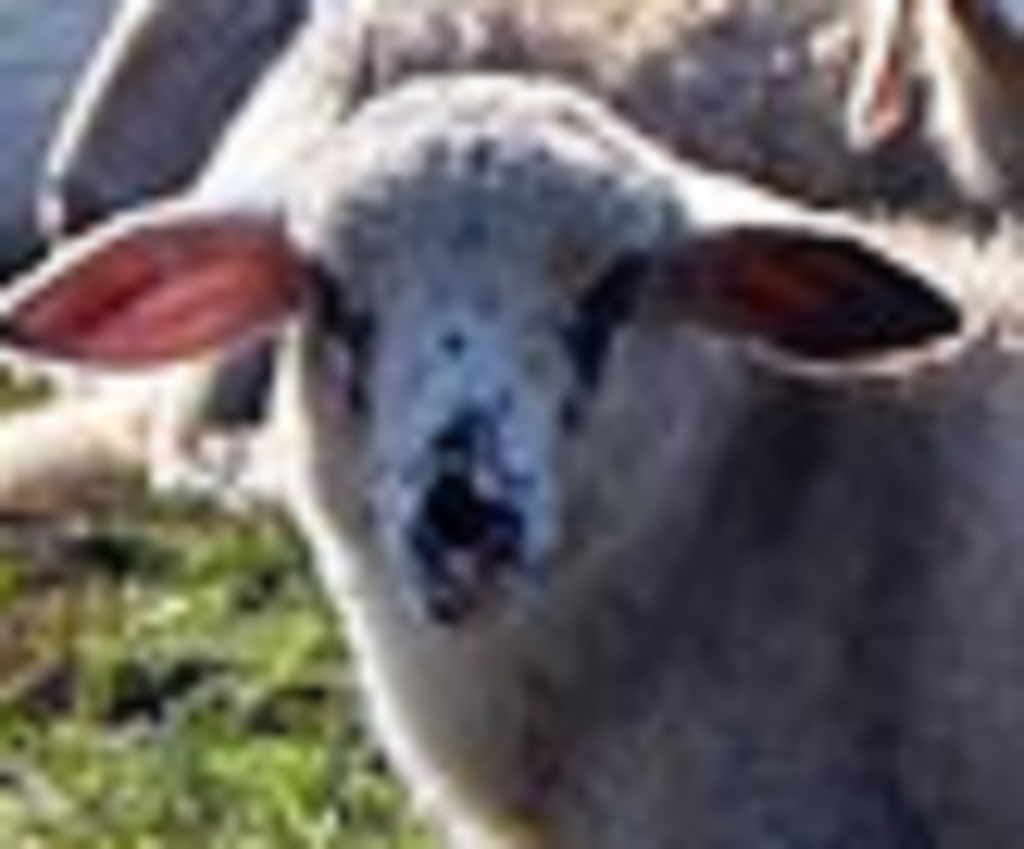
Label: no pain